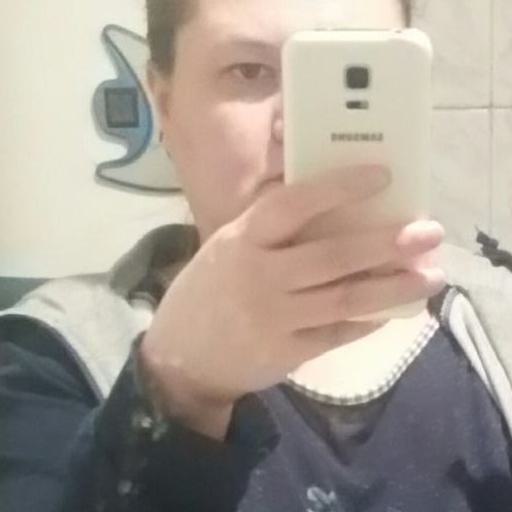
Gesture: no_gesture